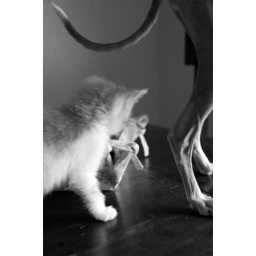
I found this photo of Charlie as a youngster, walking on the kitchen table lead by Stella's scrawny legs!